Tonight with Arnold Clavio

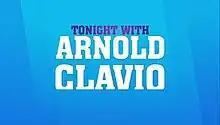
Title card in 2020

Tonight with Arnold Clavio is a Philippine television talk show broadcast by